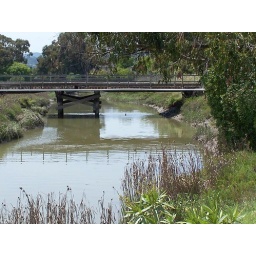
bridge over untroubled water